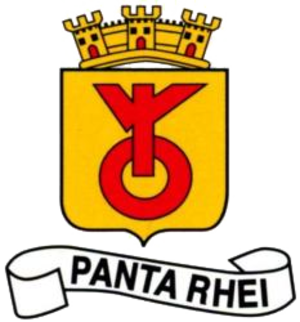
blason de la commune de Ronchamp, version + colorée
Ronchamp est une commune française située dans le département de la Haute-Saône en région Bourgogne-Franche-Comté. Elle est le siège de la communauté de communes Rahin et Chérimont.